Anna Ringsred

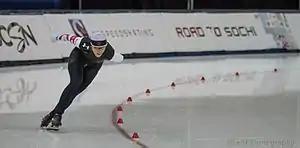
Ringsred skates the 5000 meters at the 2014 Olympic Trials.

Ringsred volunteers at the local homeless shelter in her spare time. She currently lives in Calgary.